The Rainbow Trail (1918 film)

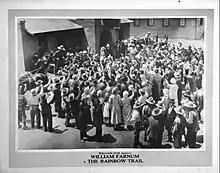
Lobby card

The Rainbow Trail is a lost 1918 American silent Western film directed by Frank Lloyd.